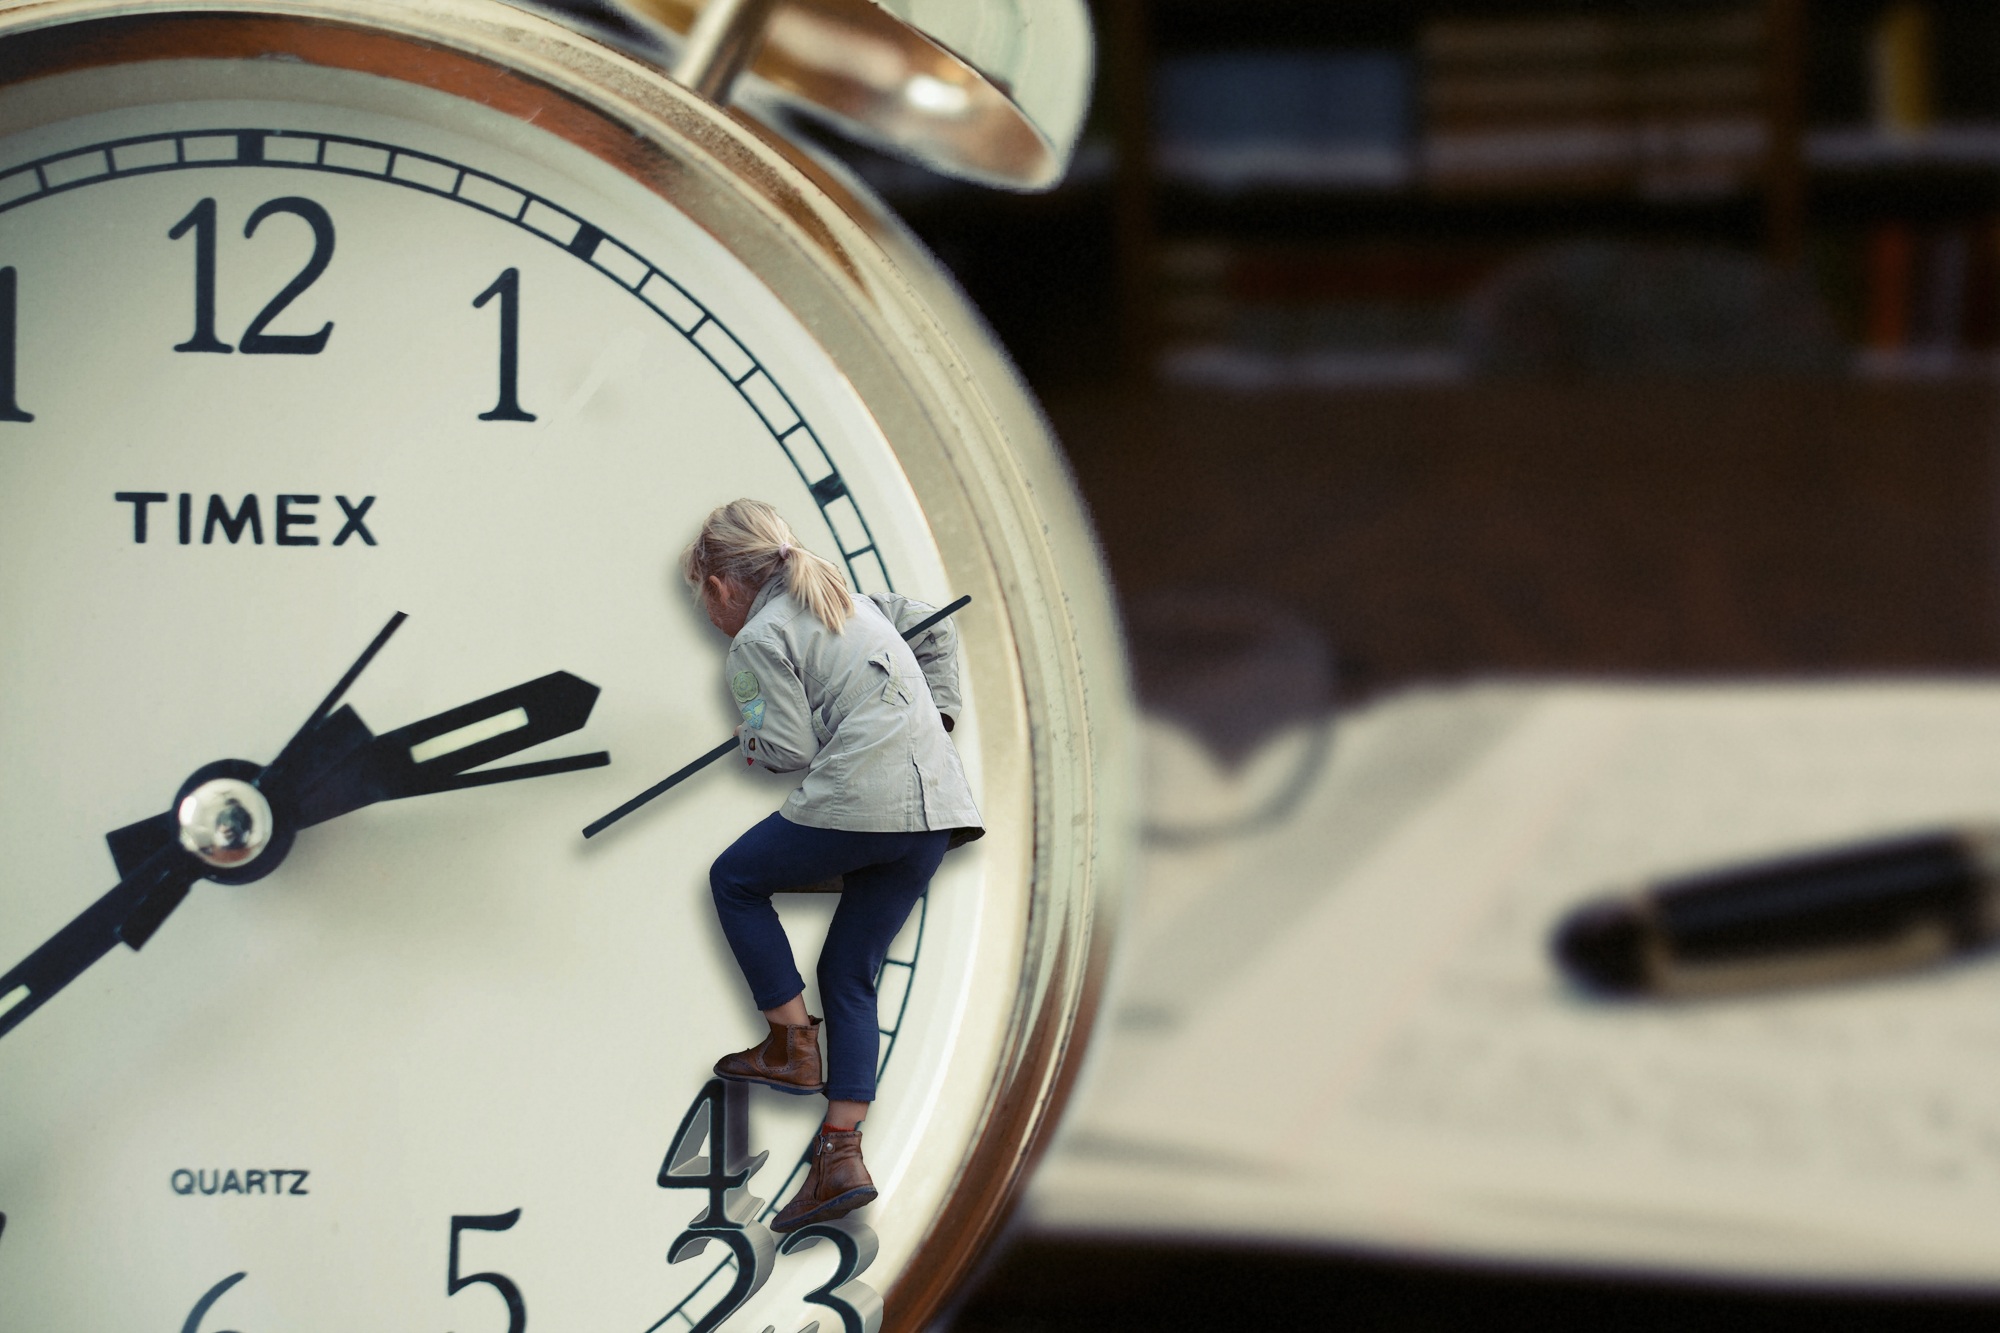
watch, hand, book, people, clock, time, hour, bicycle, repair, vehicle, child, climbing, timer, kids, girls, stopwatch, countdown, management, second, minutes, schedule, children's playground, the work, remind, efforts